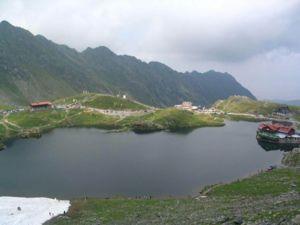
La Route Transfăgărașan est une route de Roumanie d'environ 100 km de long, traversant les Carpates entre Curtea de Argeș au sud et la Transylvanie au nord. C'est l'une des plus hautes routes et la plus haute route bitumée de Roumanie. Elle traverse les monts Făgăraș, d'où son nom.